Colonial architecture of Brazil

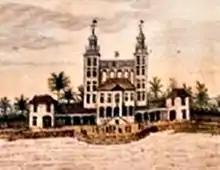
The Friburgo Palace (1642), the headquarters of the Nova Holanda colony in Recife, was the first major civil work undertaken in Brazil. The building was demolished at the end of the 18th century.

Perhaps the most important of the Minas Gerais churches of this phase is the Third Order of São Francisco Church in Ouro Preto, a landmark of Luso-Brazilian architecture begun around 1765. The exceptional façade of this church incorporates circular towers, set at an angle to the facade and crowned by bulbous domes. The central body of the facade and the recessed towers are separated by a concave segment, creating a beautiful three-dimensional effect. The central body of the facade is delimited by two columns supporting pediment fragments, also with rotating movement. In general, the organization of the facade belongs more to the late Baroque than to the Rococo and has no clear Portuguese antecedents, perhaps inspired by central European engravings. Although the design of the façade is traditionally attributed to Aleijadinho, this is not confirmed by any document. What is indeed of Aleijadinho's authorship is the doorway in soapstone, created in 1774 and which completes the set. On the doorway, the sculptor positioned three tablets with the Wounds of Christ, the Arms of Portugal and, on the upper level, the figure of the Virgin Mary, all intertwined with Franciscan motifs, heads of angels, asymmetric scrolls and ribbons with inscriptions. On each side of the lintel there are two angels: one holds a card and the other a cross. To complete the picture, the window at the top of the facade contains a magnificent high-relief showing St. Francis kneeling to receive the wounds. The interior of this church was entirely decorated with carvings by Aleijadinho, with an illusionist painting by Mestre Ataíde on the ceiling of the nave.